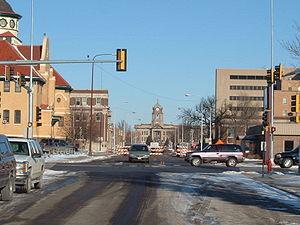
Aberdeen est une ville américaine, siège du comté de Brown, dans le nord du Dakota du Sud, à environ 200 km au nord-est de Pierre, la capitale de l'État. Avec une population estimée lors du recensement de 2010 à 26 091 habitants, elle est la troisième ville la plus peuplée de l’État.